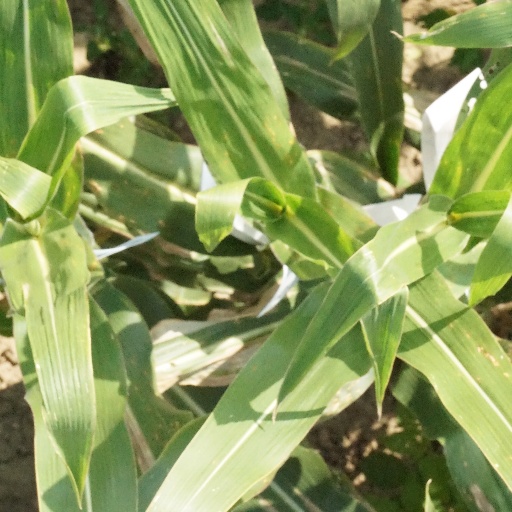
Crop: maize; corn